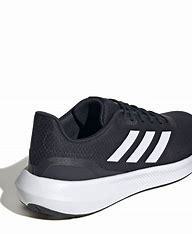
Brand: Adidas
Model: Falcon